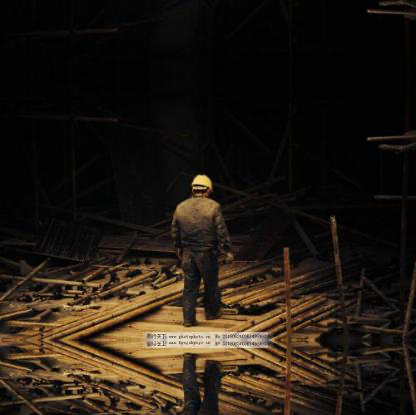
Objects in the image:
label: helmet